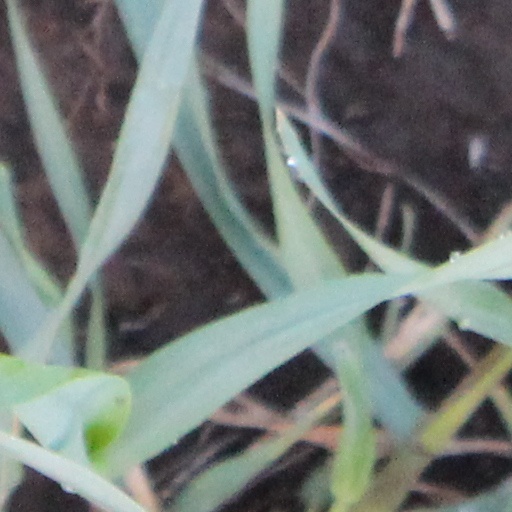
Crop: wheat